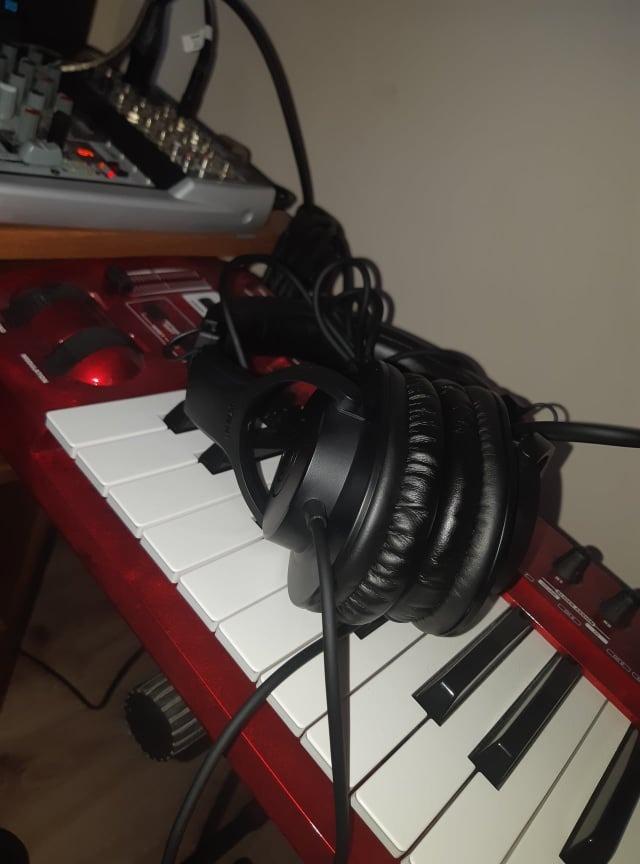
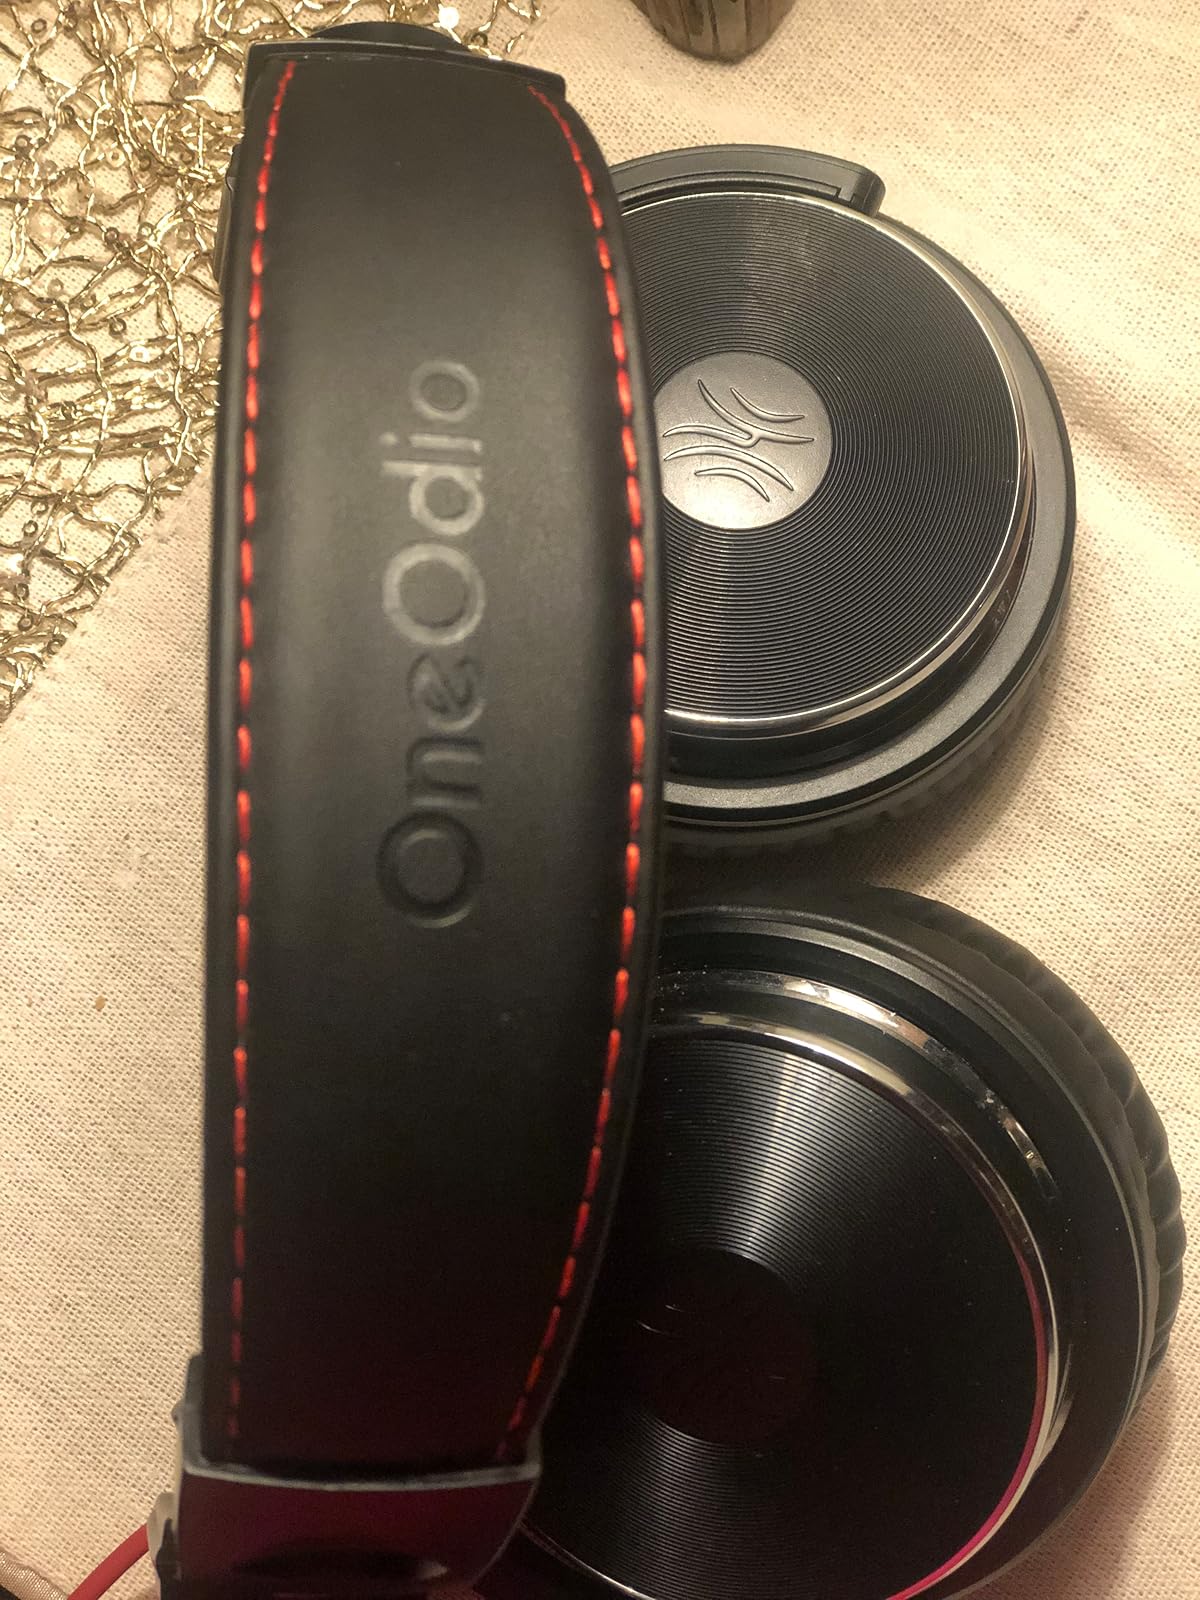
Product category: headphones
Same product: no